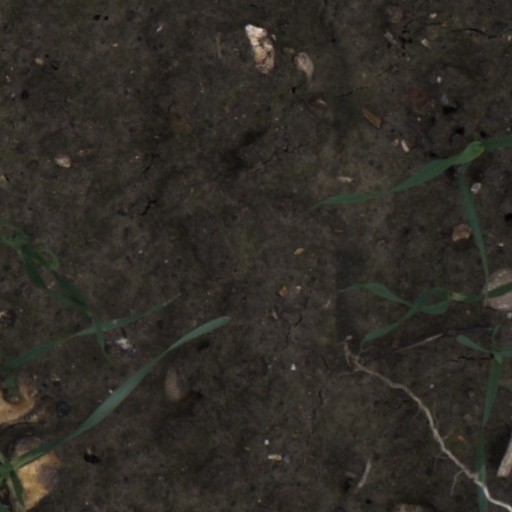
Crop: wheat